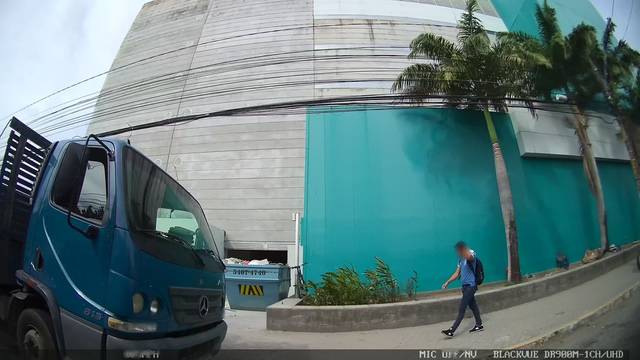
Region: Brazil
Coordinates: -8.049, -34.877